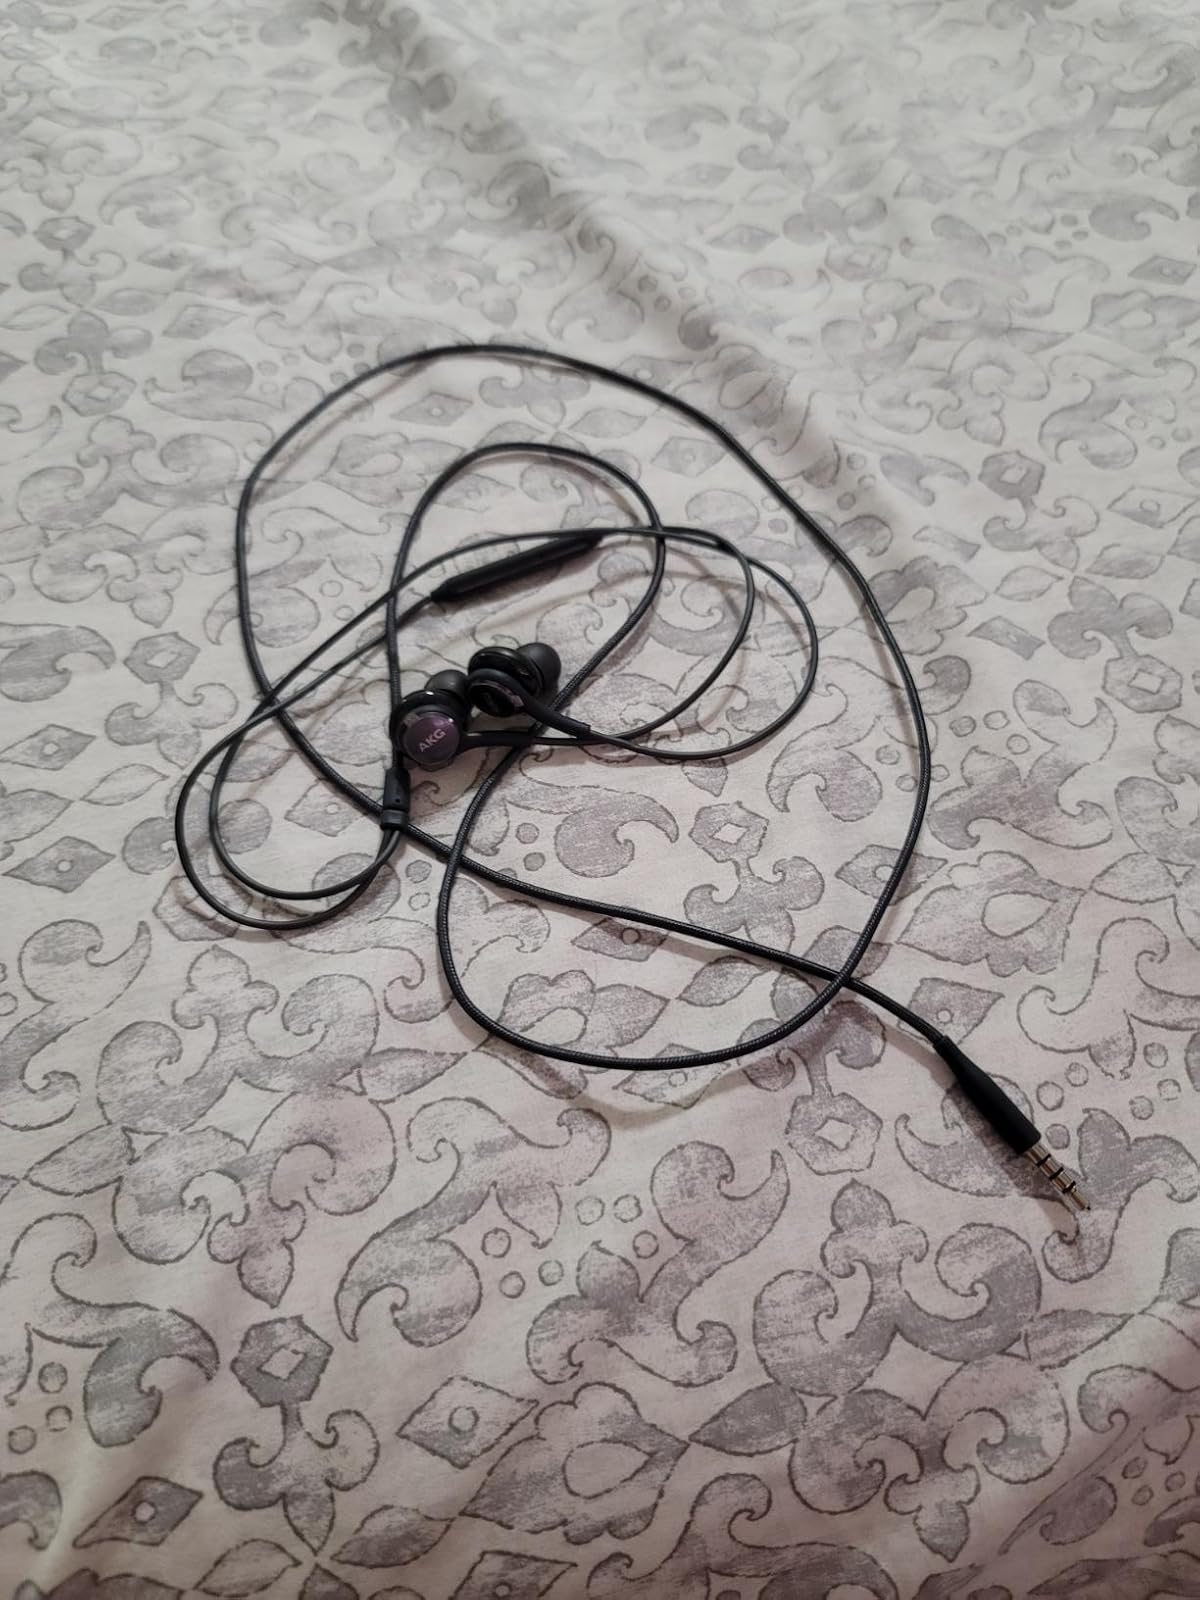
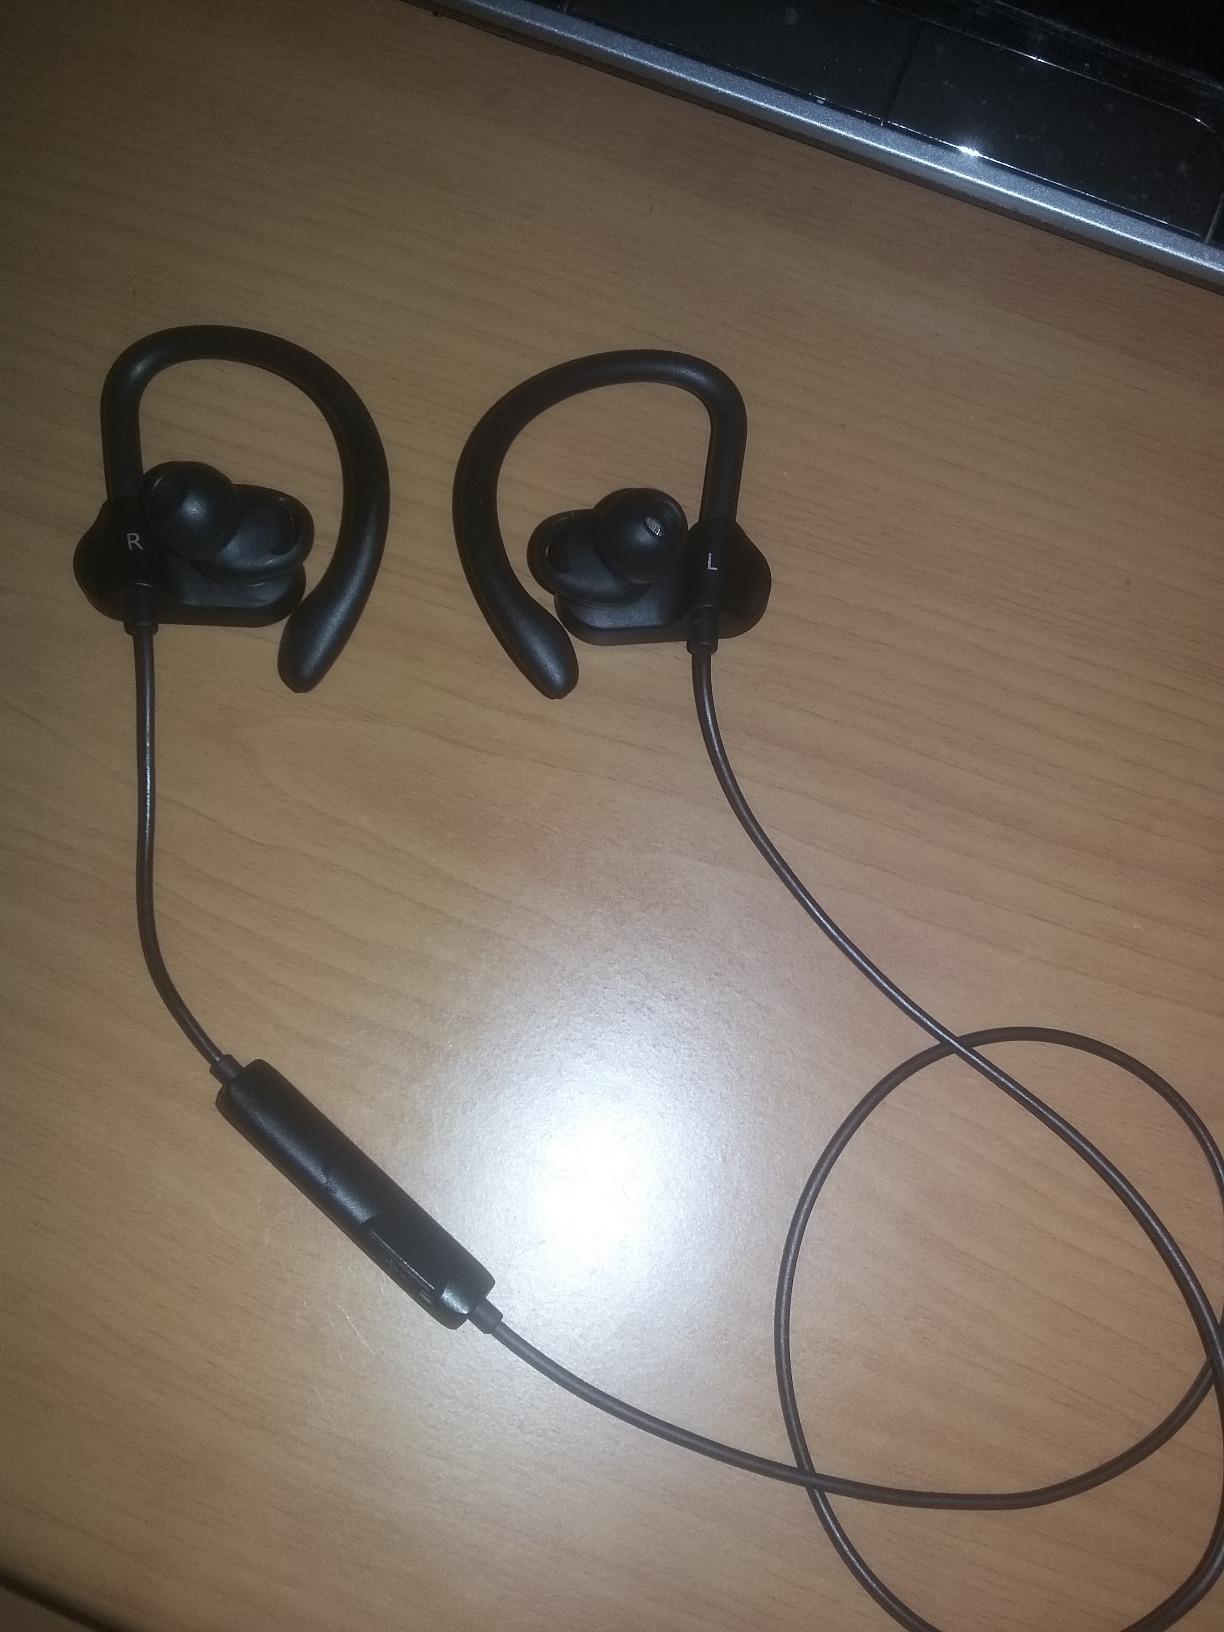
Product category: headphones
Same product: no